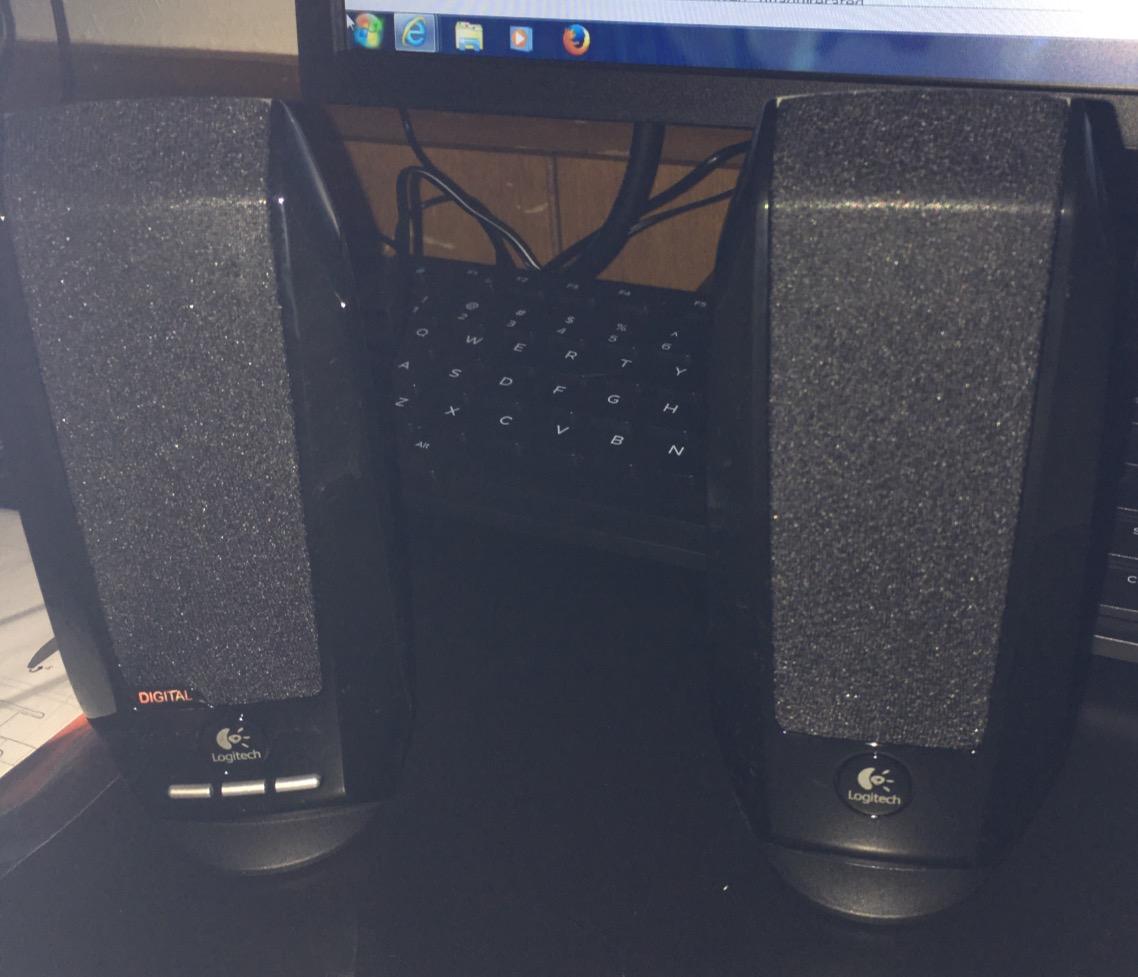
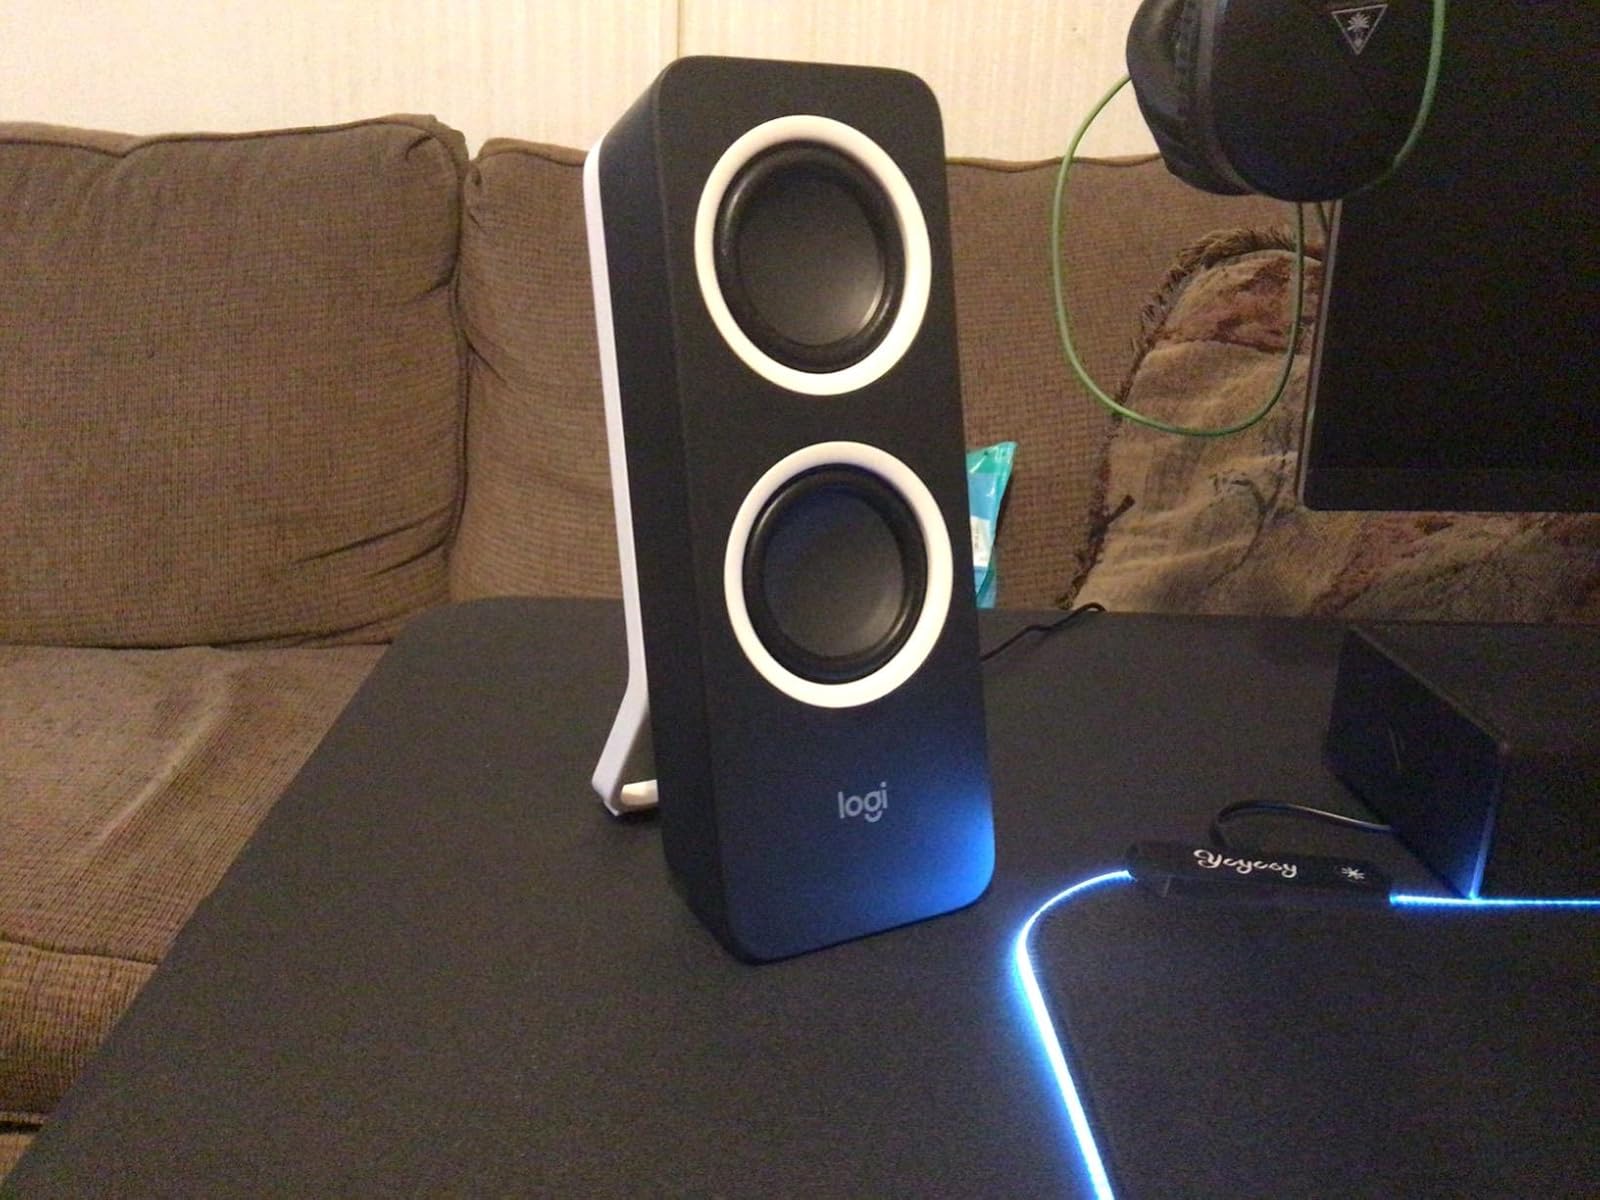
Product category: speaker
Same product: no